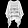
Label: Coat